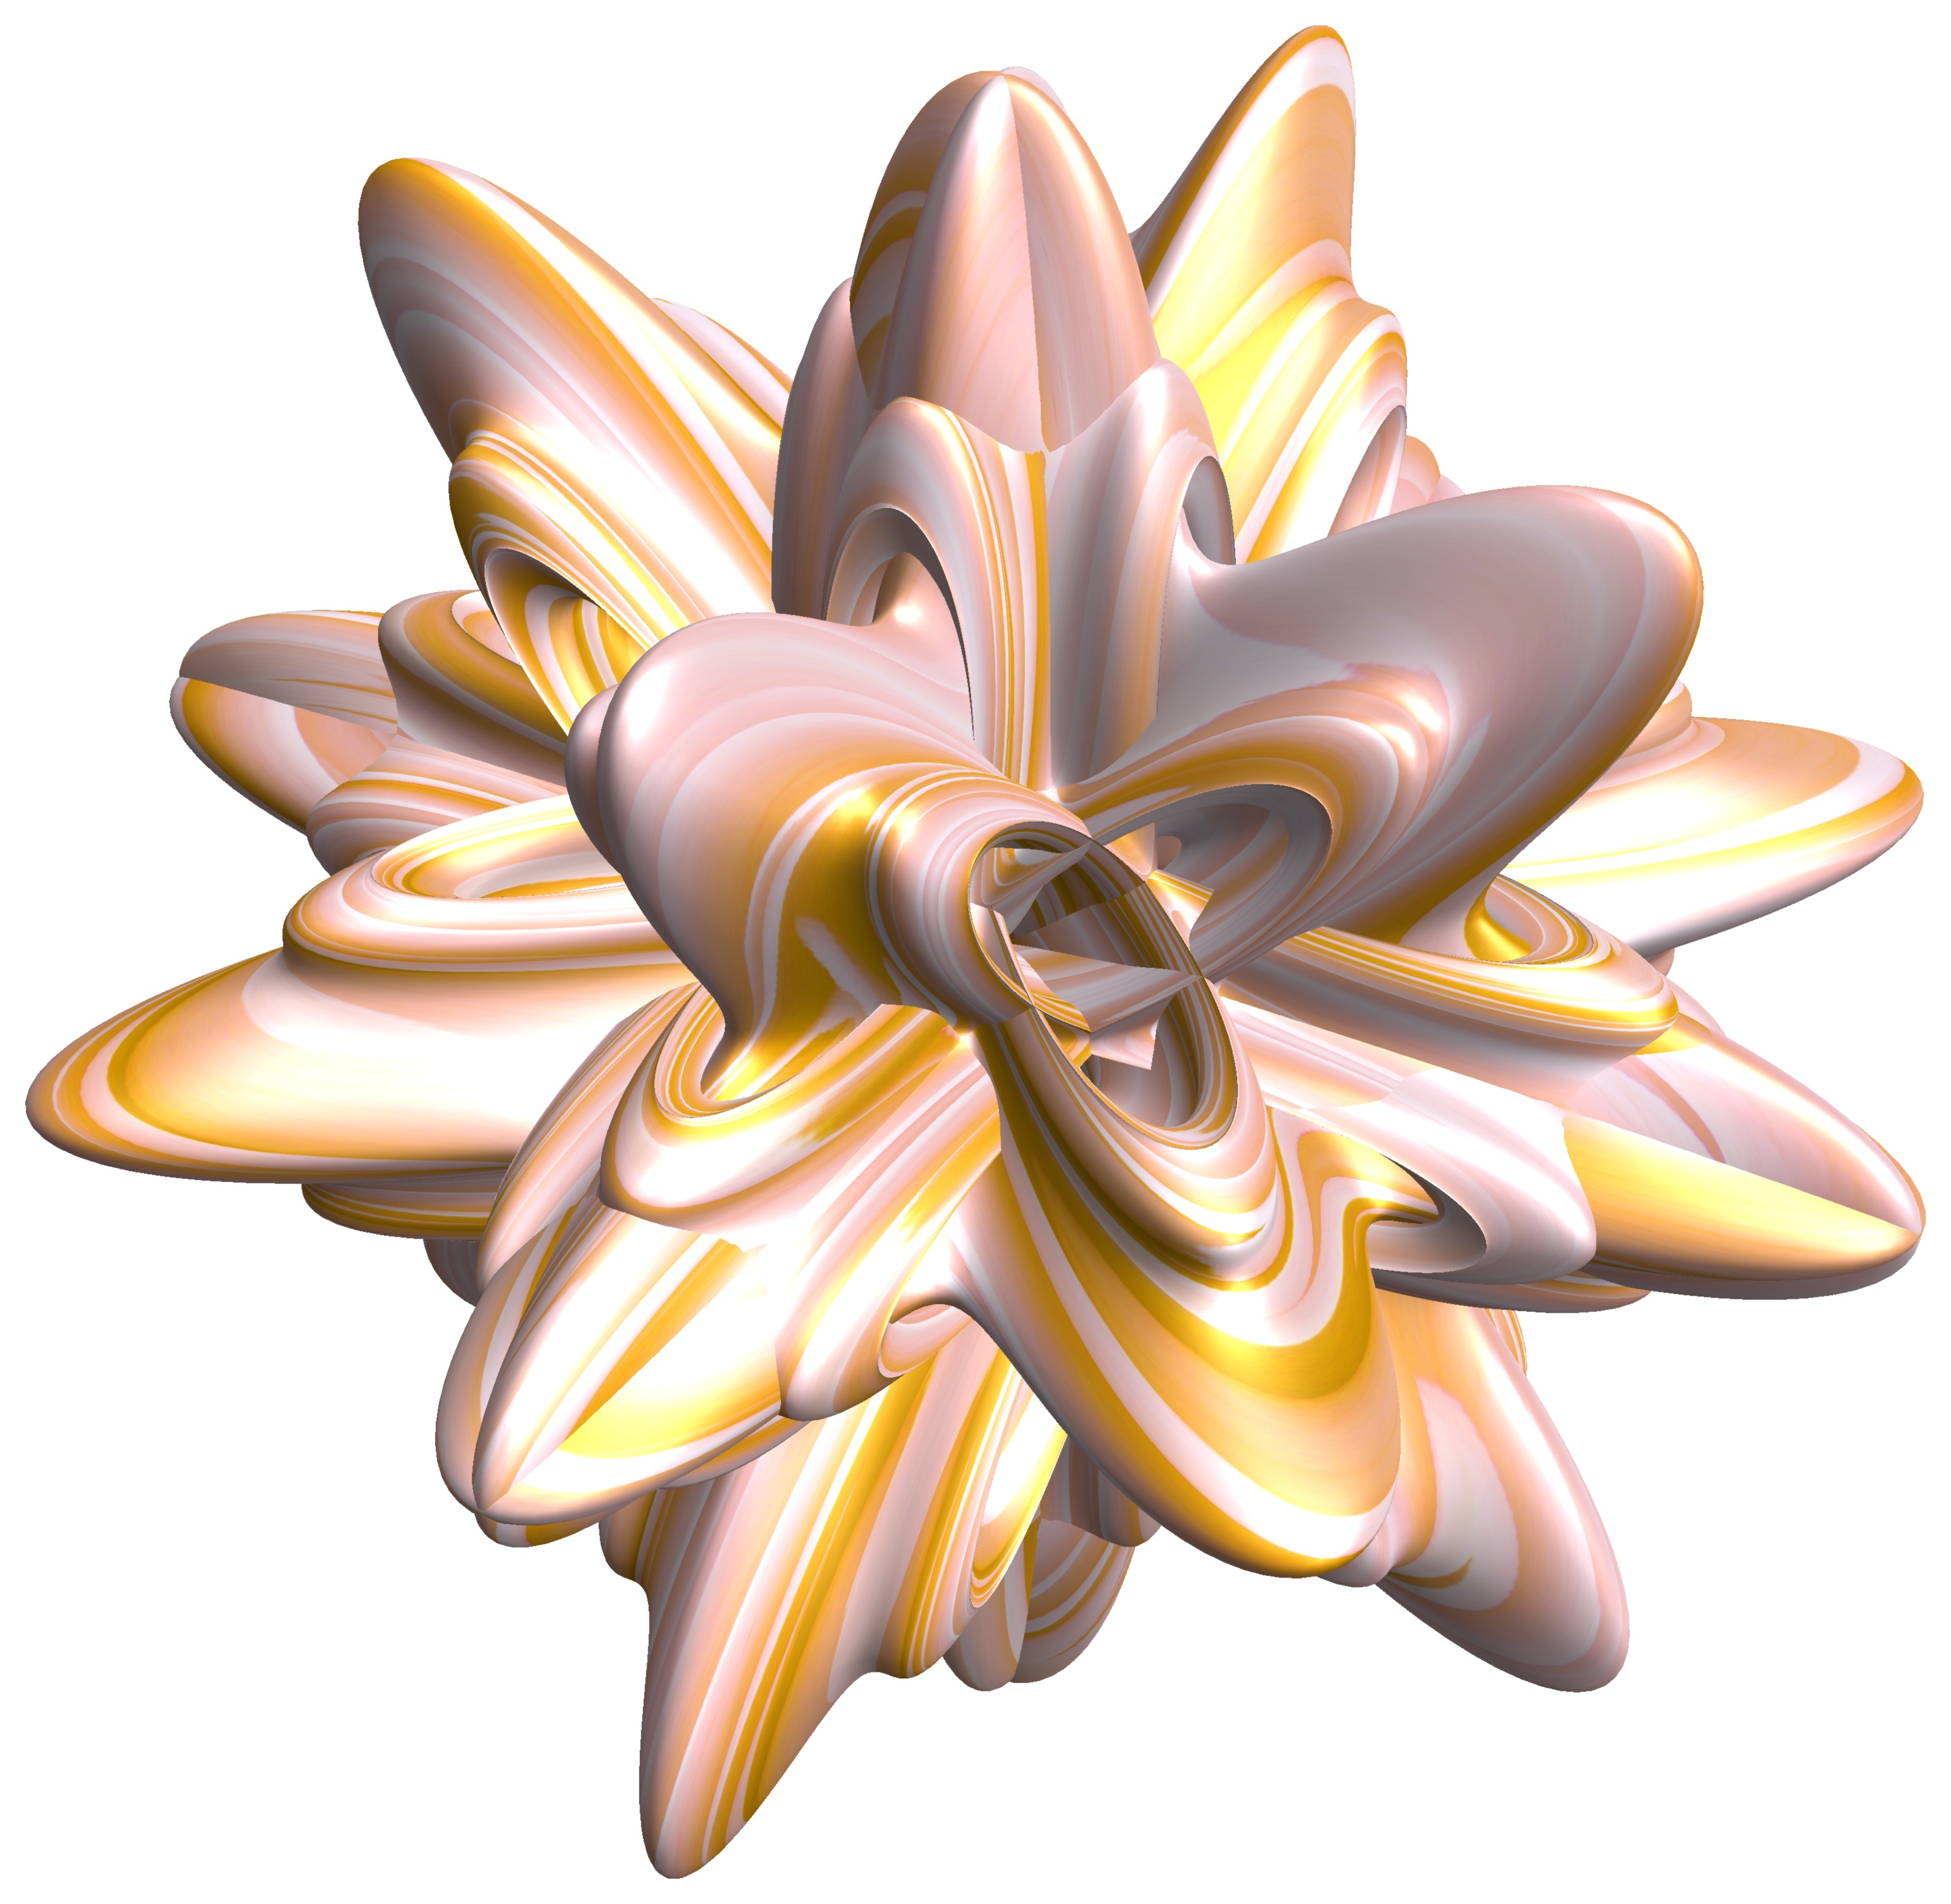
structure, plant, wheel, texture, flower, petal, pattern, geometry, sculpture, illustration, design, symmetry, 3d, graphic, lily, shape, torus, mathematica, cg, parametricplot3d, code, program, algorithm, mapping, geometricsculpture, flowering plant, land plant